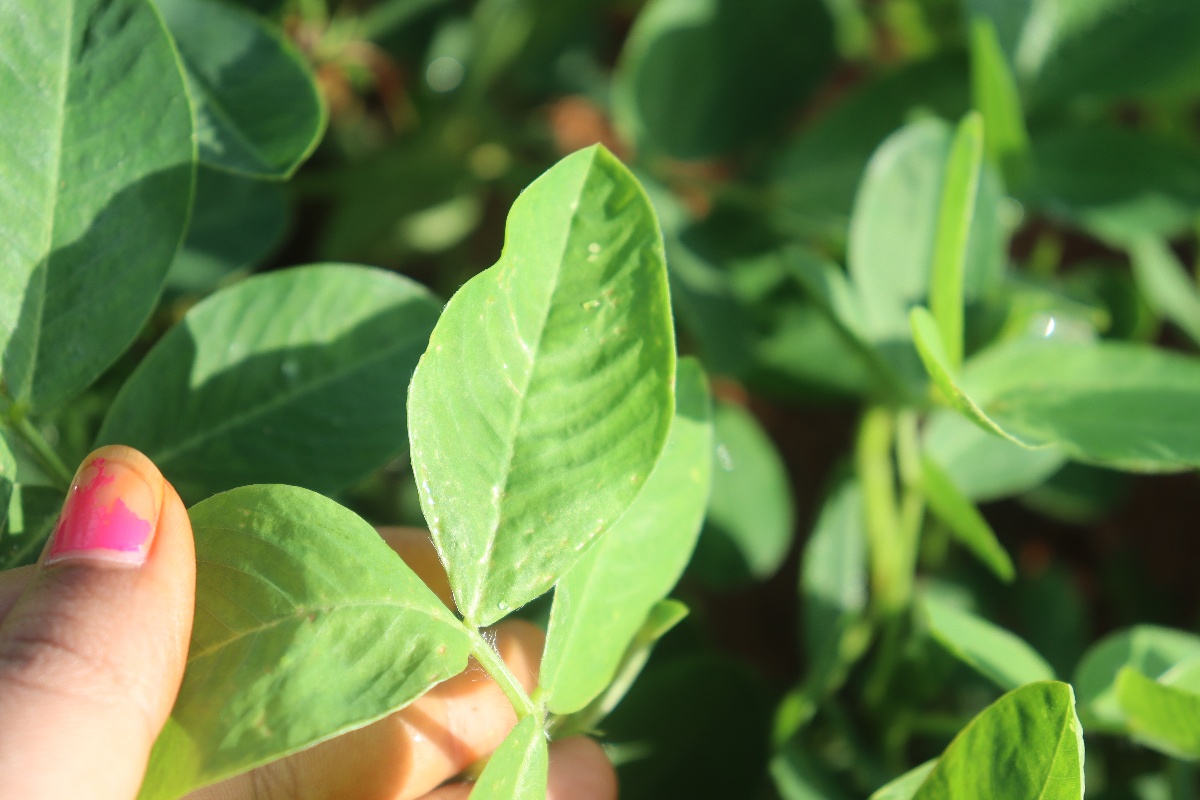
Label: healthy leaf